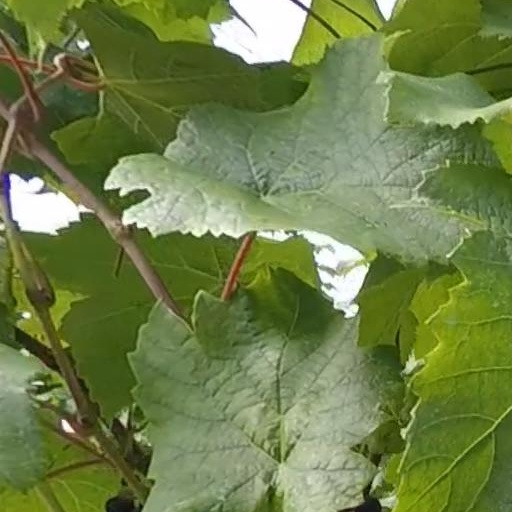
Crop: grape